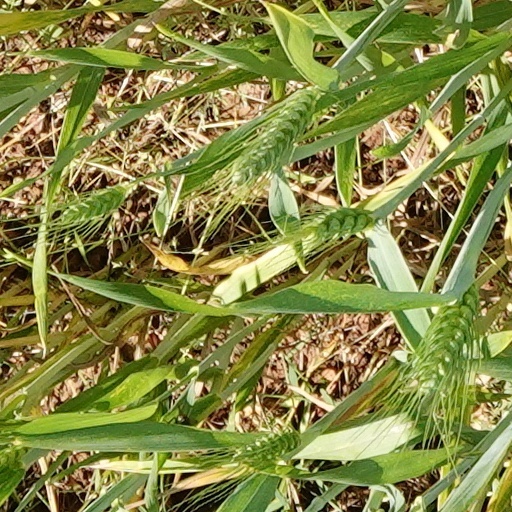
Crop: wheat